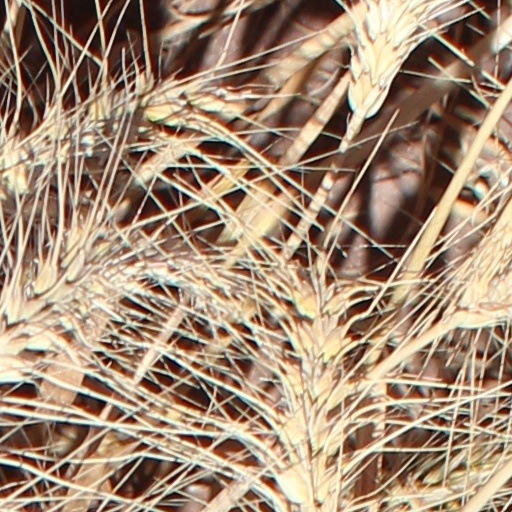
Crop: wheat